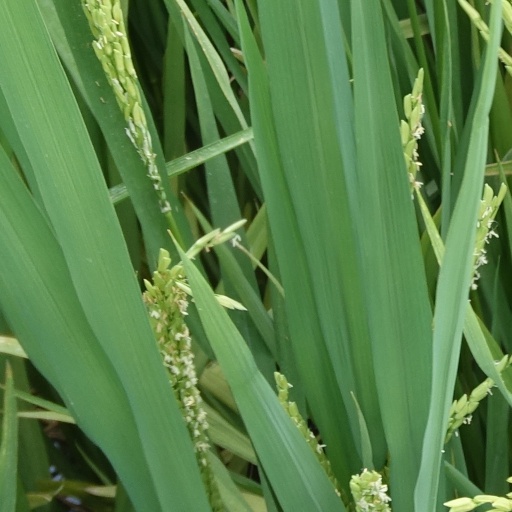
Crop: rice